Carton House

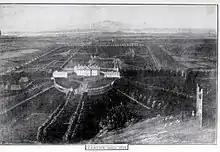
Carton House estate initially

Carton remained unaltered until 1815, when His Grace The 3rd Duke of Leinster (1791–1874) decided to sell Leinster House to the Dublin Society (renamed the Royal Dublin Society in 1820) and make Carton his principal residence. He employed Richard Morrison to enlarge and re-model the house. Morrison replaced the curved colonnades with straight connecting links to obtain additional rooms, including the famous Dining Room. At this time, the entrance to the house was moved to the north side.